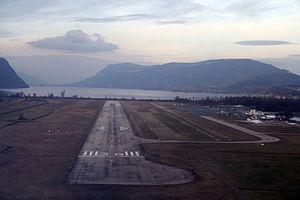
Arrivée en finale à l'aéroport de Chambéry
L'aéroport de Chambéry - Savoie-Mont-Blanc est un aéroport français situé sur les communes du Bourget-du-Lac, de la Motte-Servolex, de Voglans et de Viviers-du-Lac, dans le département de la Savoie en région Auvergne-Rhône-Alpes. Il dessert notamment la ville de Chambéry située à 10 kilomètres ainsi que la ville d'Aix-les-Bains située à 5 kilomètres. L'aéroport est en outre installé très près de la rive sud du lac du Bourget, et juste à l'est de l'embouchure de la Leysse.